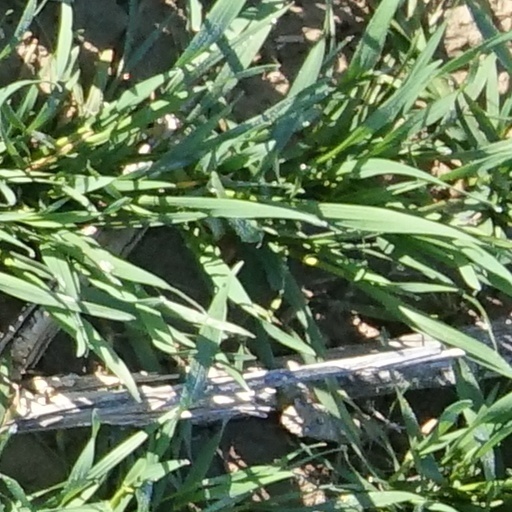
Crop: wheat